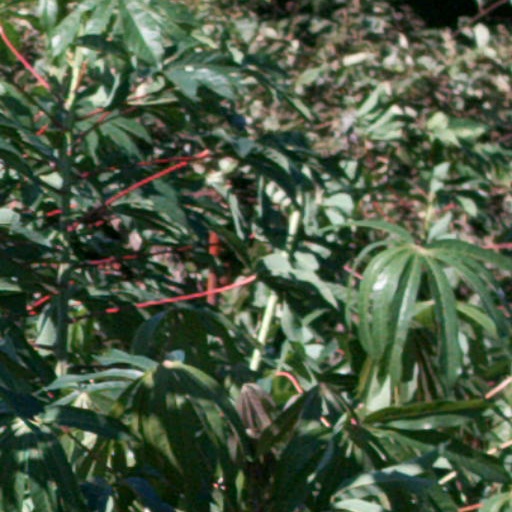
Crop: cassava